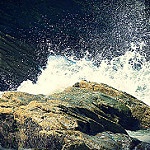
Label: sea